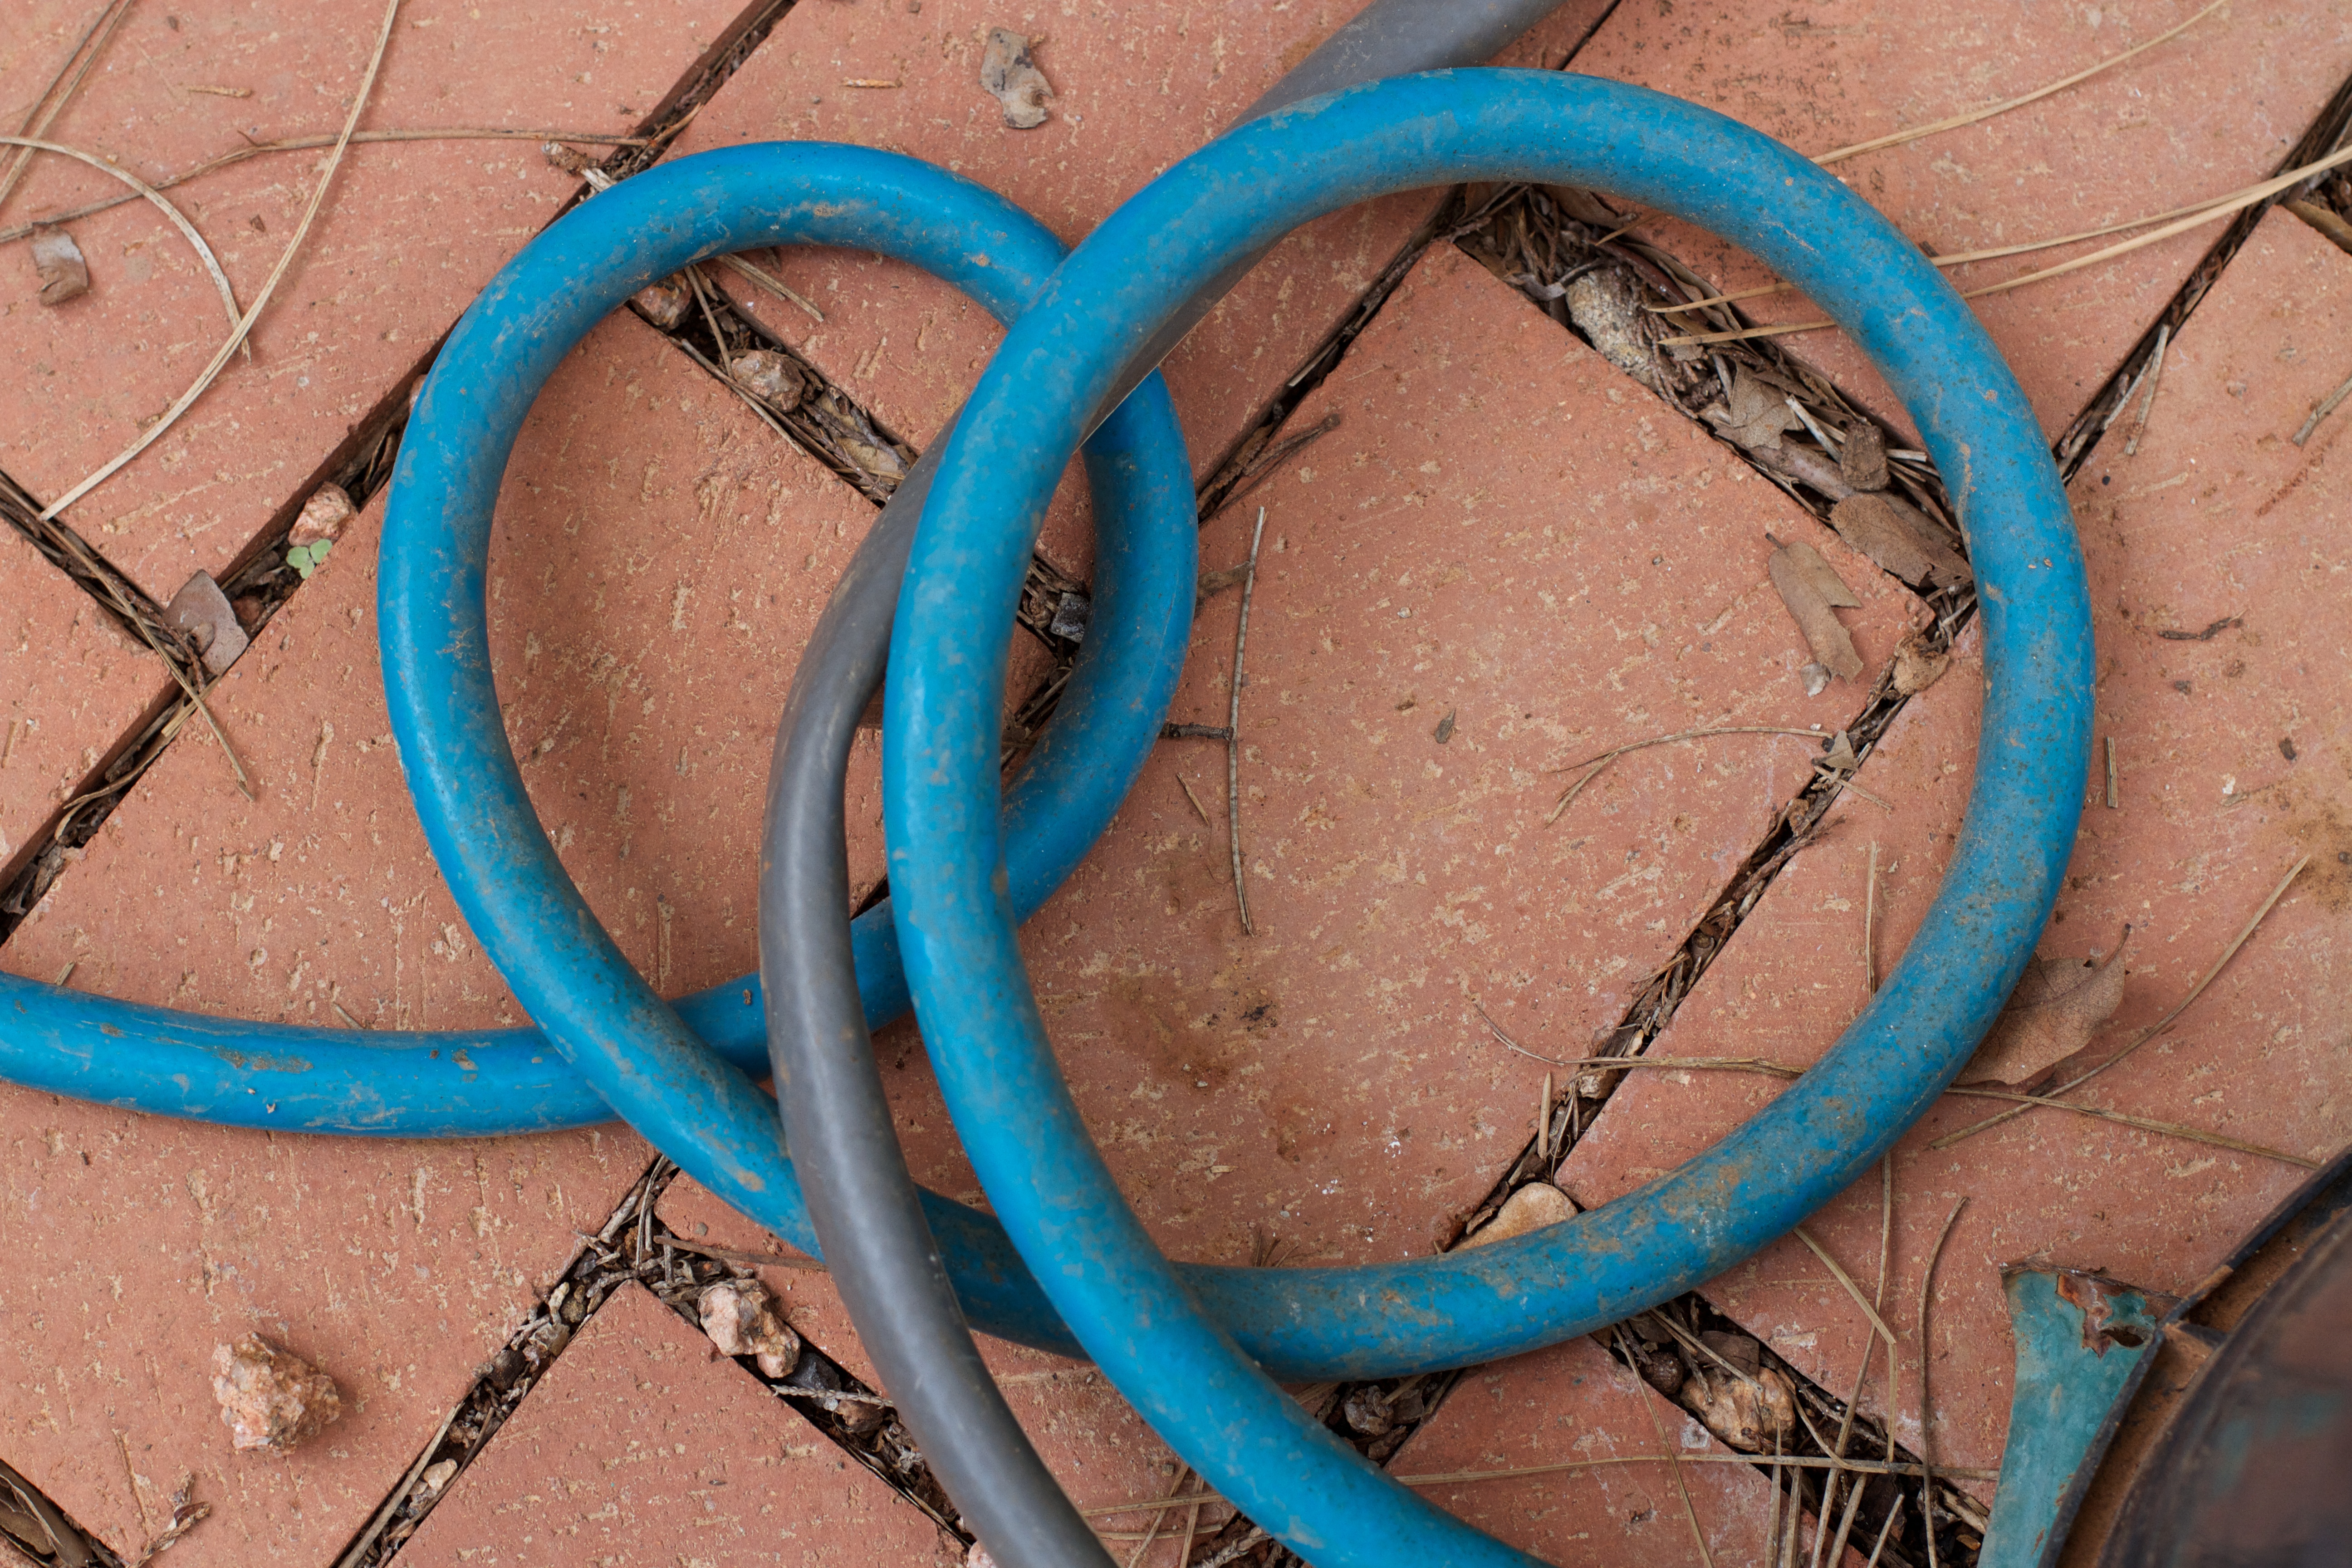
wheel, wire, rein, blue, electrical wiring, electronics accessory